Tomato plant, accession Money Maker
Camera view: tilt-top (135 deg); turntable rotation: 60 degrees
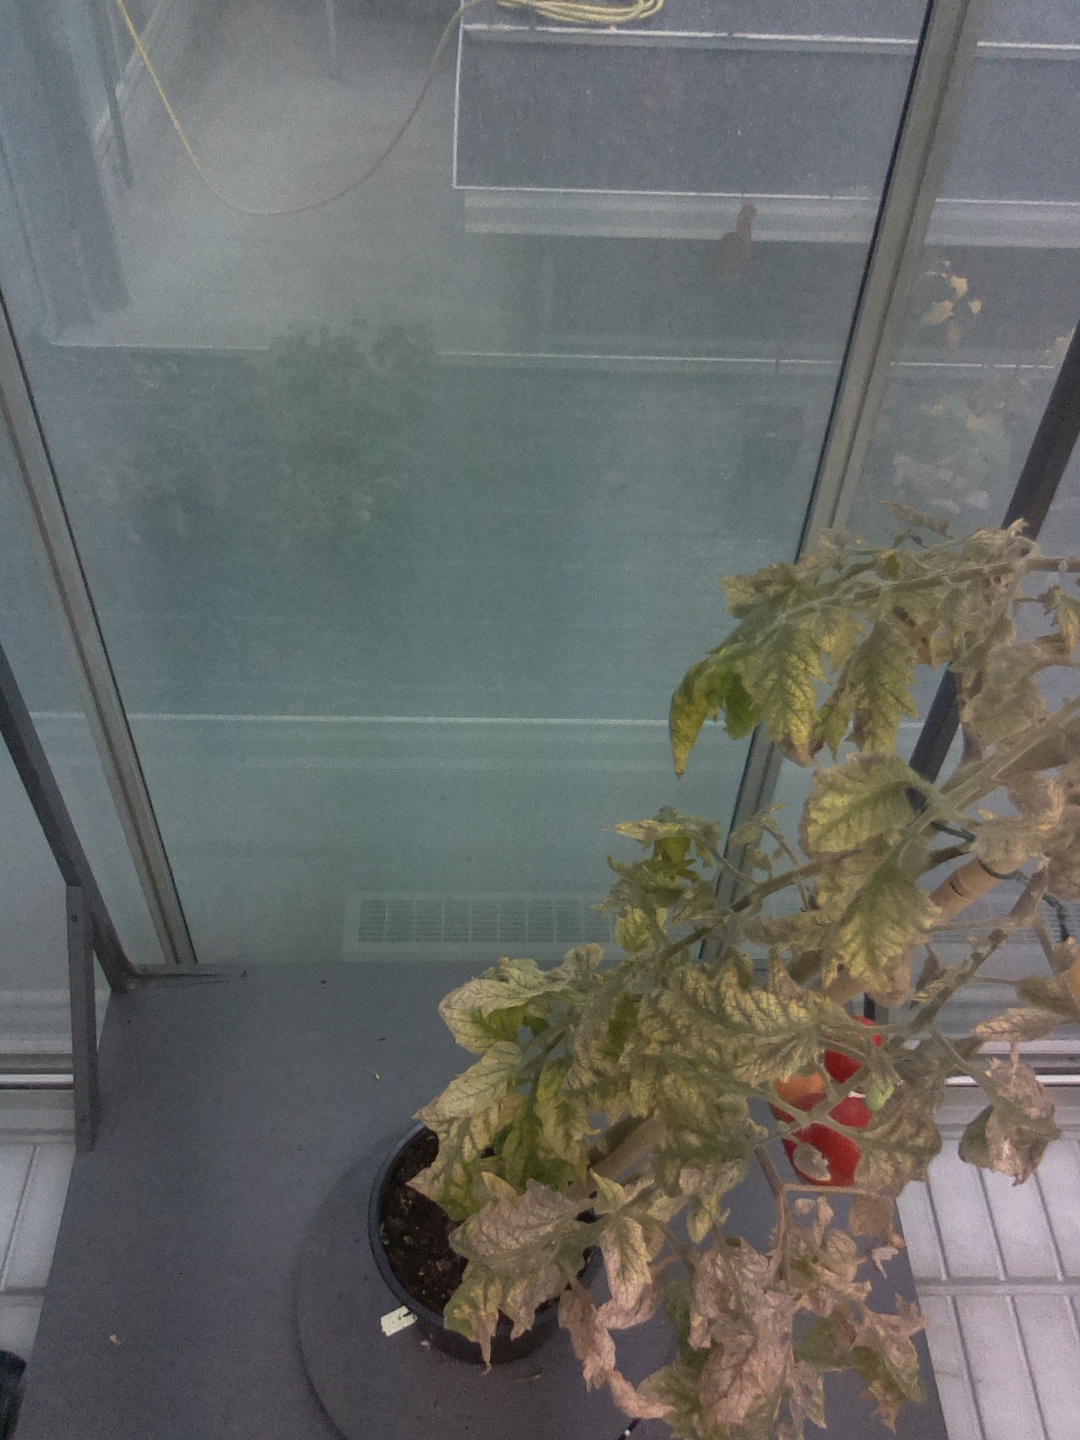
BBCH growth stage 88: 80%-90% of fruits show typical fully ripe color